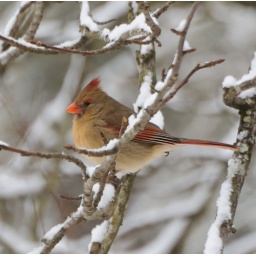
female cardinal in a snowy tree.